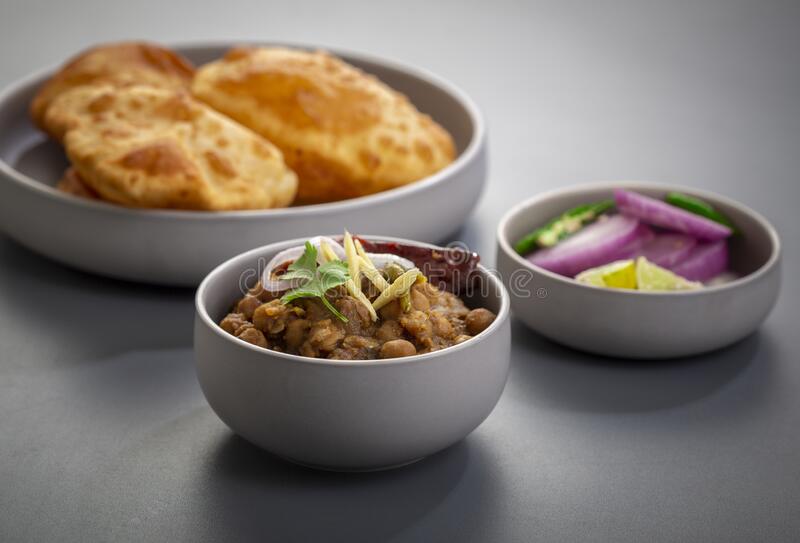
Dish: chole_bhature